Grito de Lares

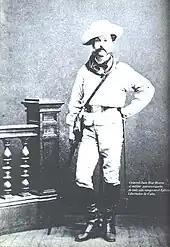
General Juan Ríus Rivera

The leaders decided to start their revolution in the town of Lares on September 23. Some 400–600 rebels gathered on that day in the estate of Manuel Rojas, located in the vicinity of Pezuela, on the outskirts of Lares. Led by Rojas and Juan de Mata Terreforte, the poorly trained and sparsely armed rebels reached the town by horse and foot at around midnight. They looted local stores and offices owned by "peninsulares" (Spanish mainland-born men) and took over the city hall. Spanish mainland-born merchants and Puerto Rican government authorities, considered by the rebels as enemies of the fatherland, were taken as prisoners.